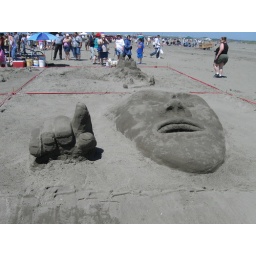
Ocean Shores Sand castle building festival 2008. Happens in Late July